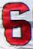
Number: 6